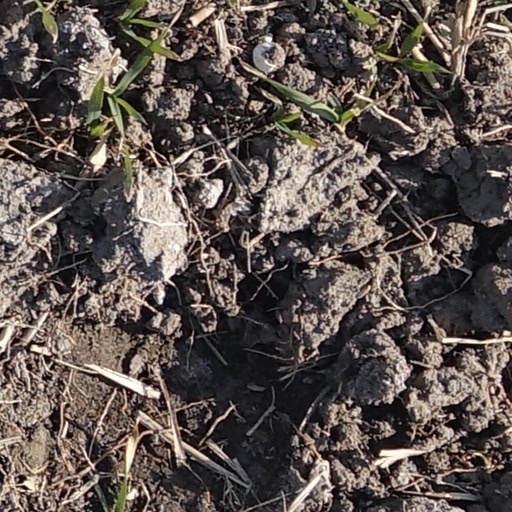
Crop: wheat